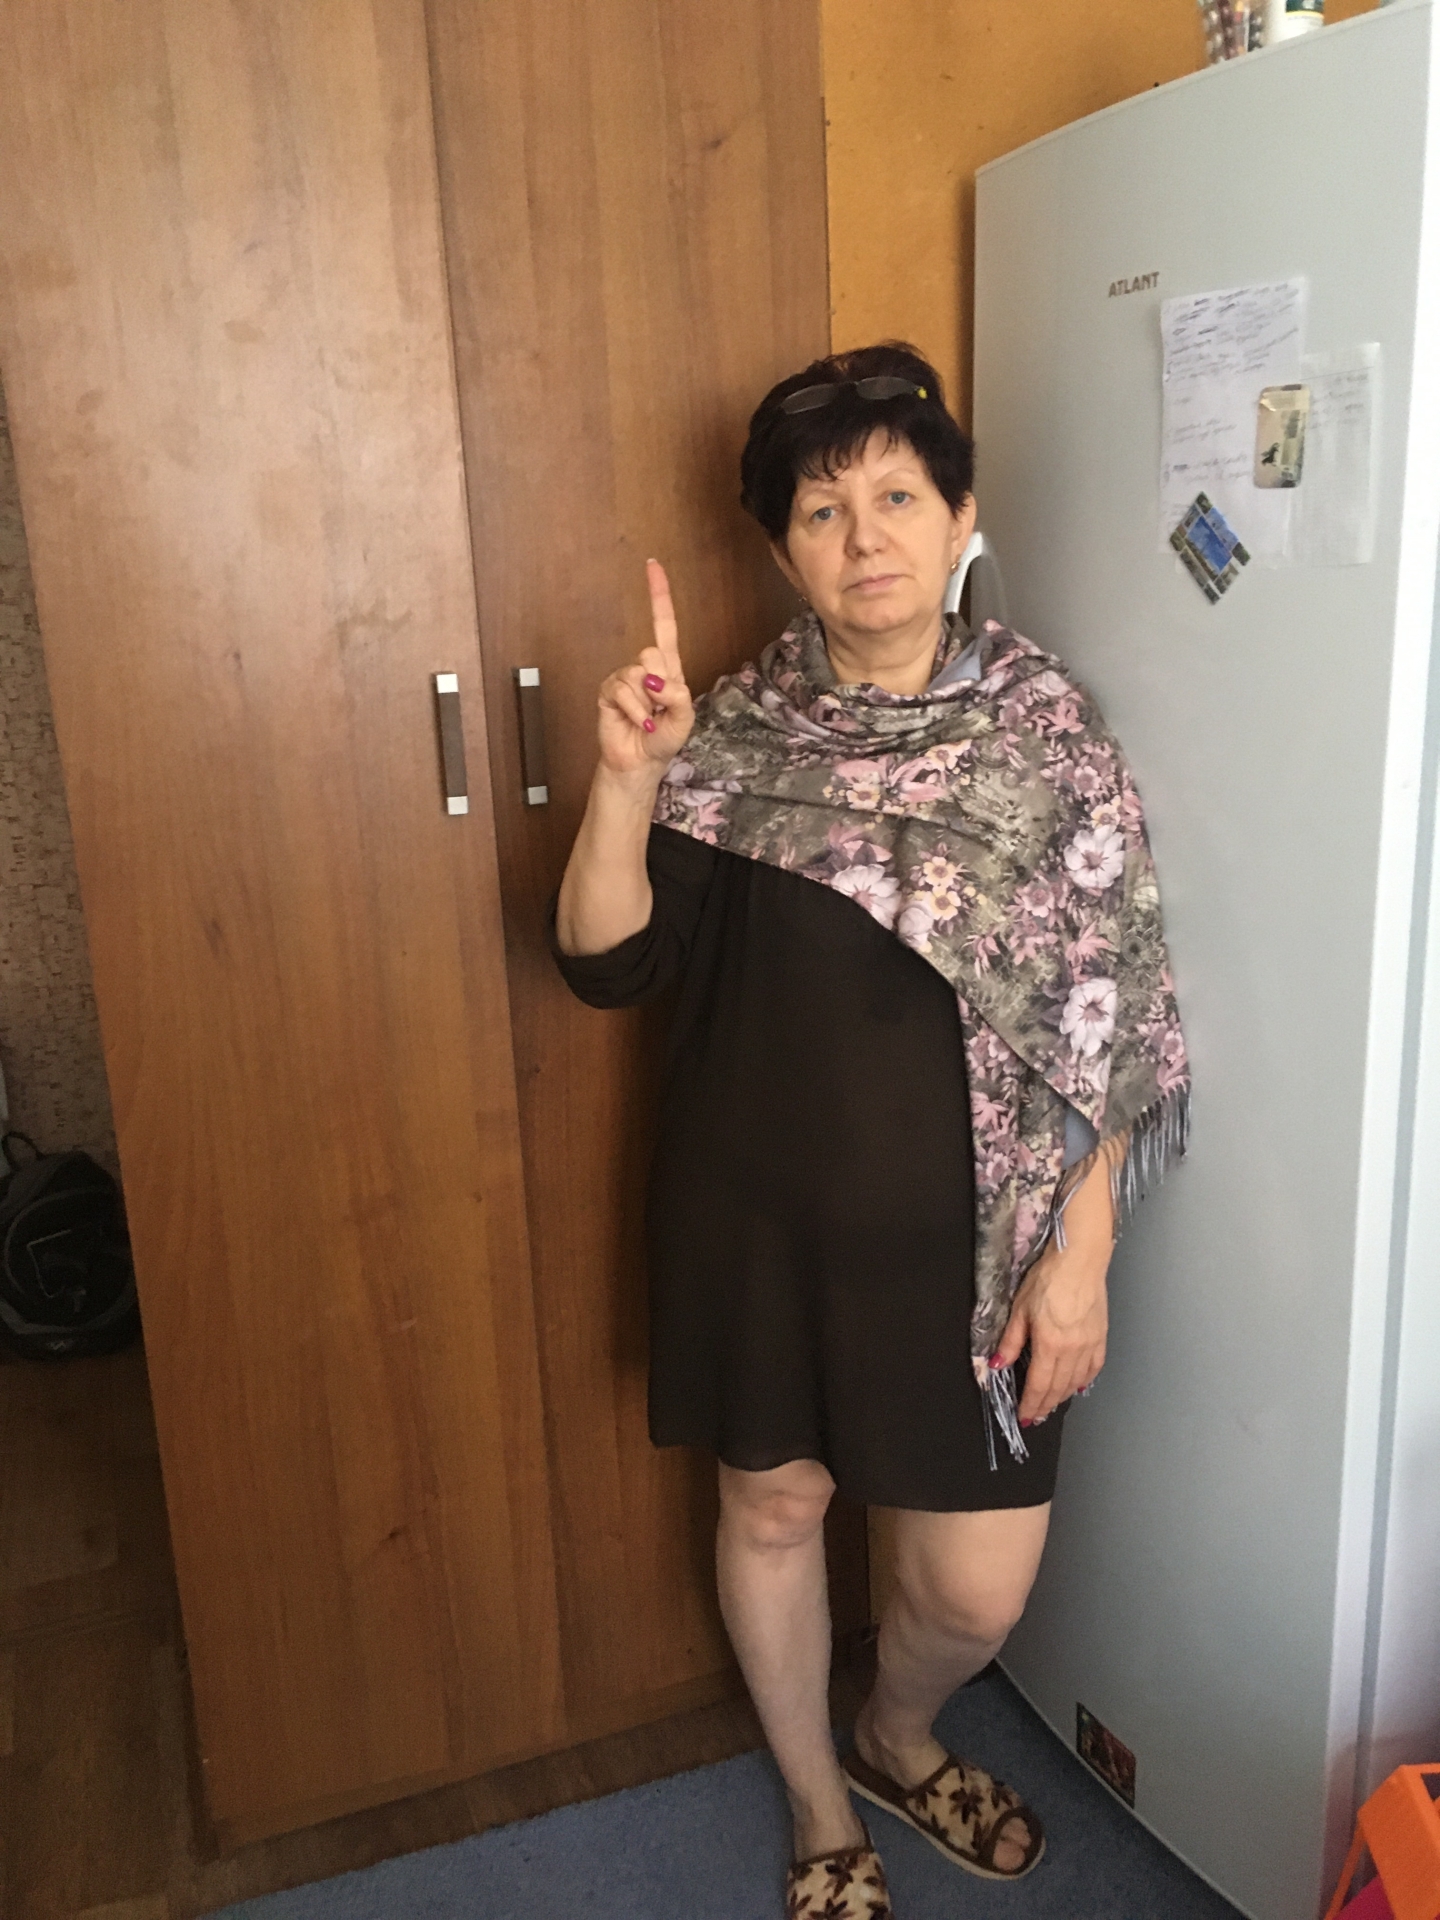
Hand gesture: one